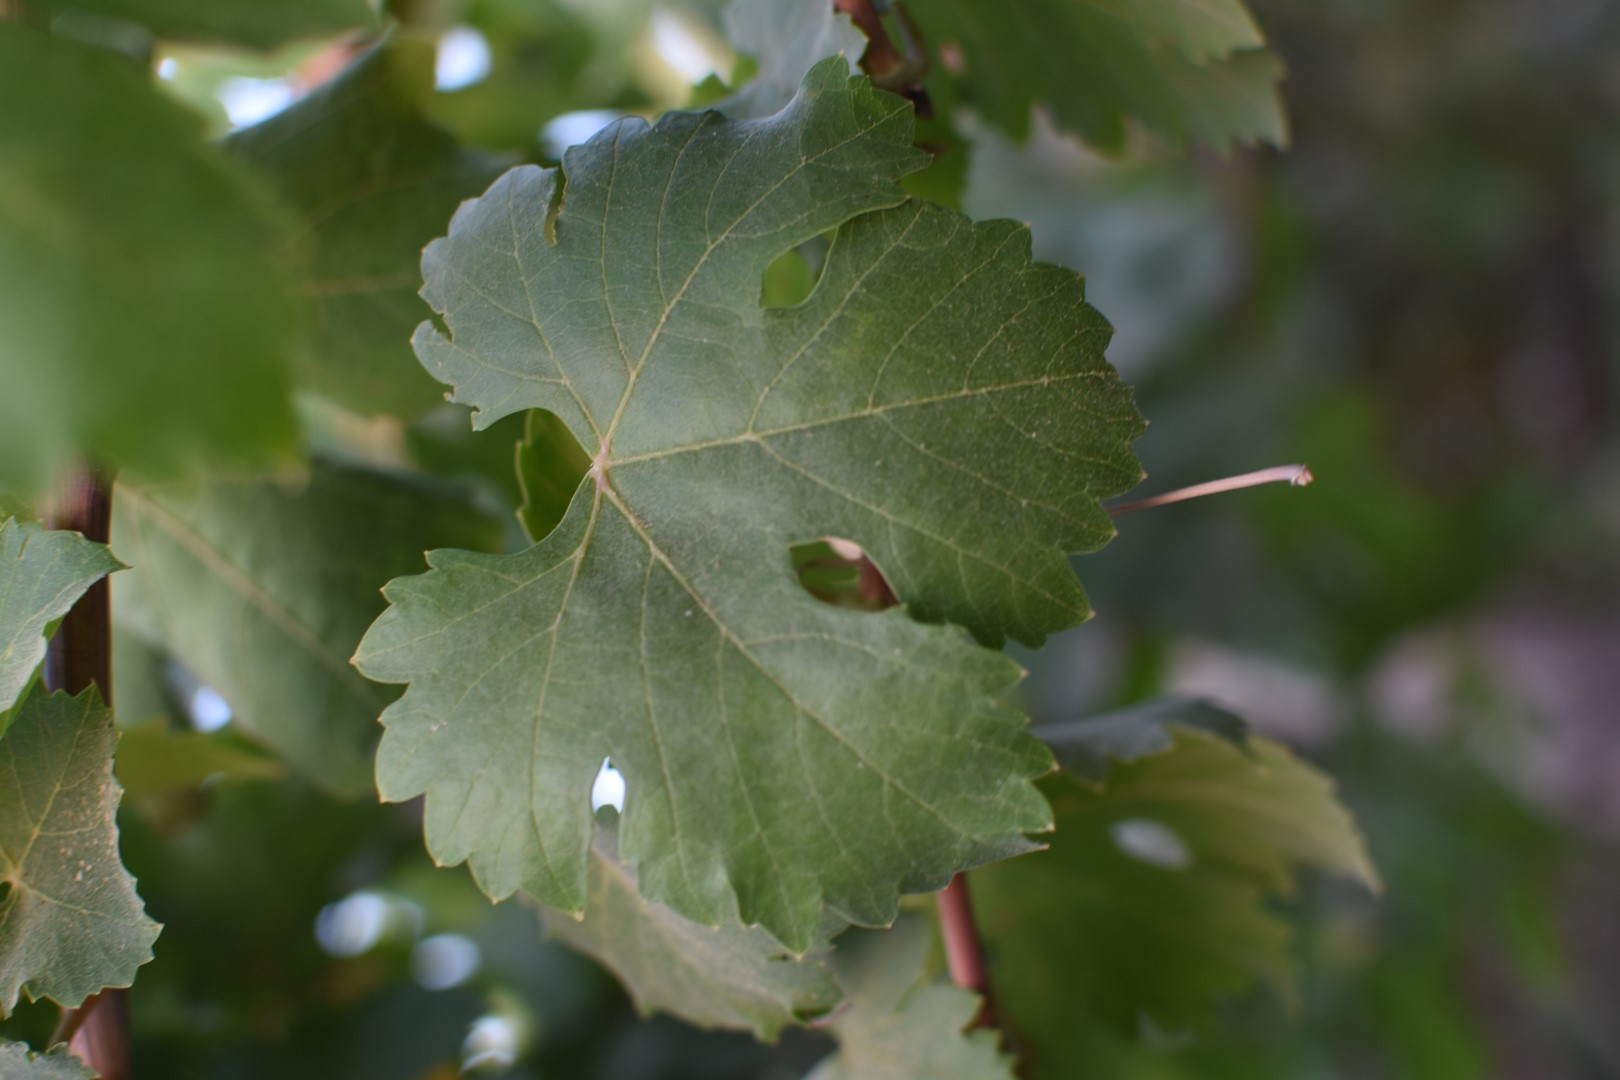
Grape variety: Thompson Seedless